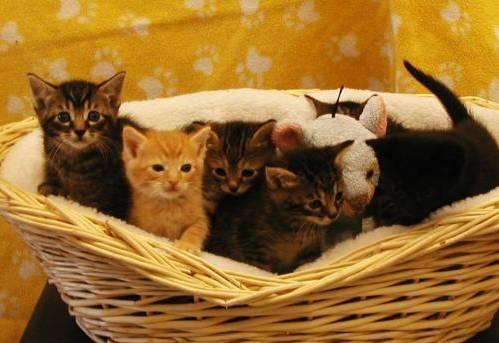
cat